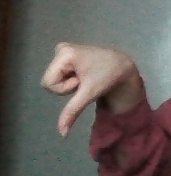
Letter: waw